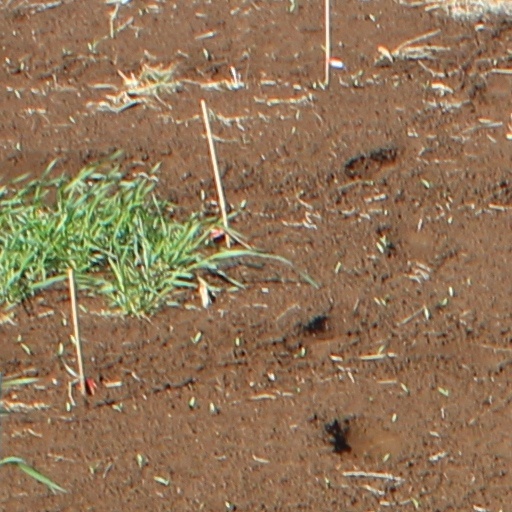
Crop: wheat